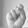
ASL letter: S